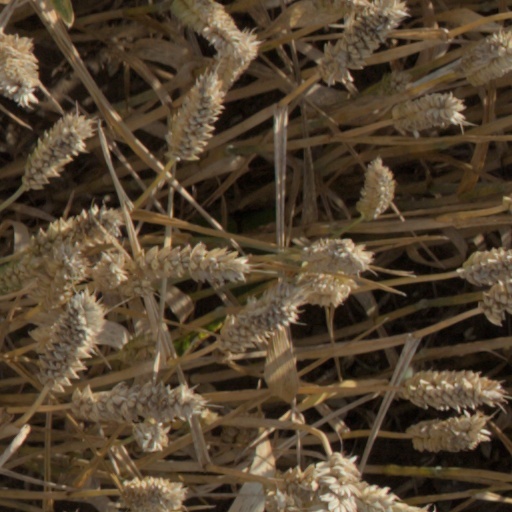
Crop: wheat